Haazinu

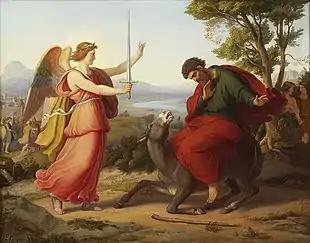
"Balaam and the Angel" (1836 painting by Gustav Jäger)

A Midrash read Deuteronomy 32:4 to help understand the non-Jewish prophet Balaam. The Midrash explained that the Torah records Balaam's story to make known that because the nonbeliever prophet Balaam did what he did, God removed prophecy and the Holy Spirit from nonbelievers. The Midrash taught that God originally wished to deprive nonbelievers of the opportunity to argue that God had estranged them. So in an application of the principle of Deuteronomy 32:4, "The Rock, His work is perfect; for all His ways are Justice," God raised up kings, sages, and prophets for both Israel and nonbelievers alike. Just as God raised up Moses for Israel, God raised up Balaam for the nonbelievers. But whereas the prophets of Israel cautioned Israel against transgressions, as in Ezekiel 3:17, Balaam sought to breach the moral order by encouraging the sin of Baal-Peor in Numbers 25:1–13. And while the prophets of Israel retained compassion towards both Israel and nonbelievers alike, as reflected in Jeremiah 48:36 and Ezekiel 27:2, Balaam sought to uproot the whole nation of Israel for no crime. Thus God removed prophecy from nonbelievers.